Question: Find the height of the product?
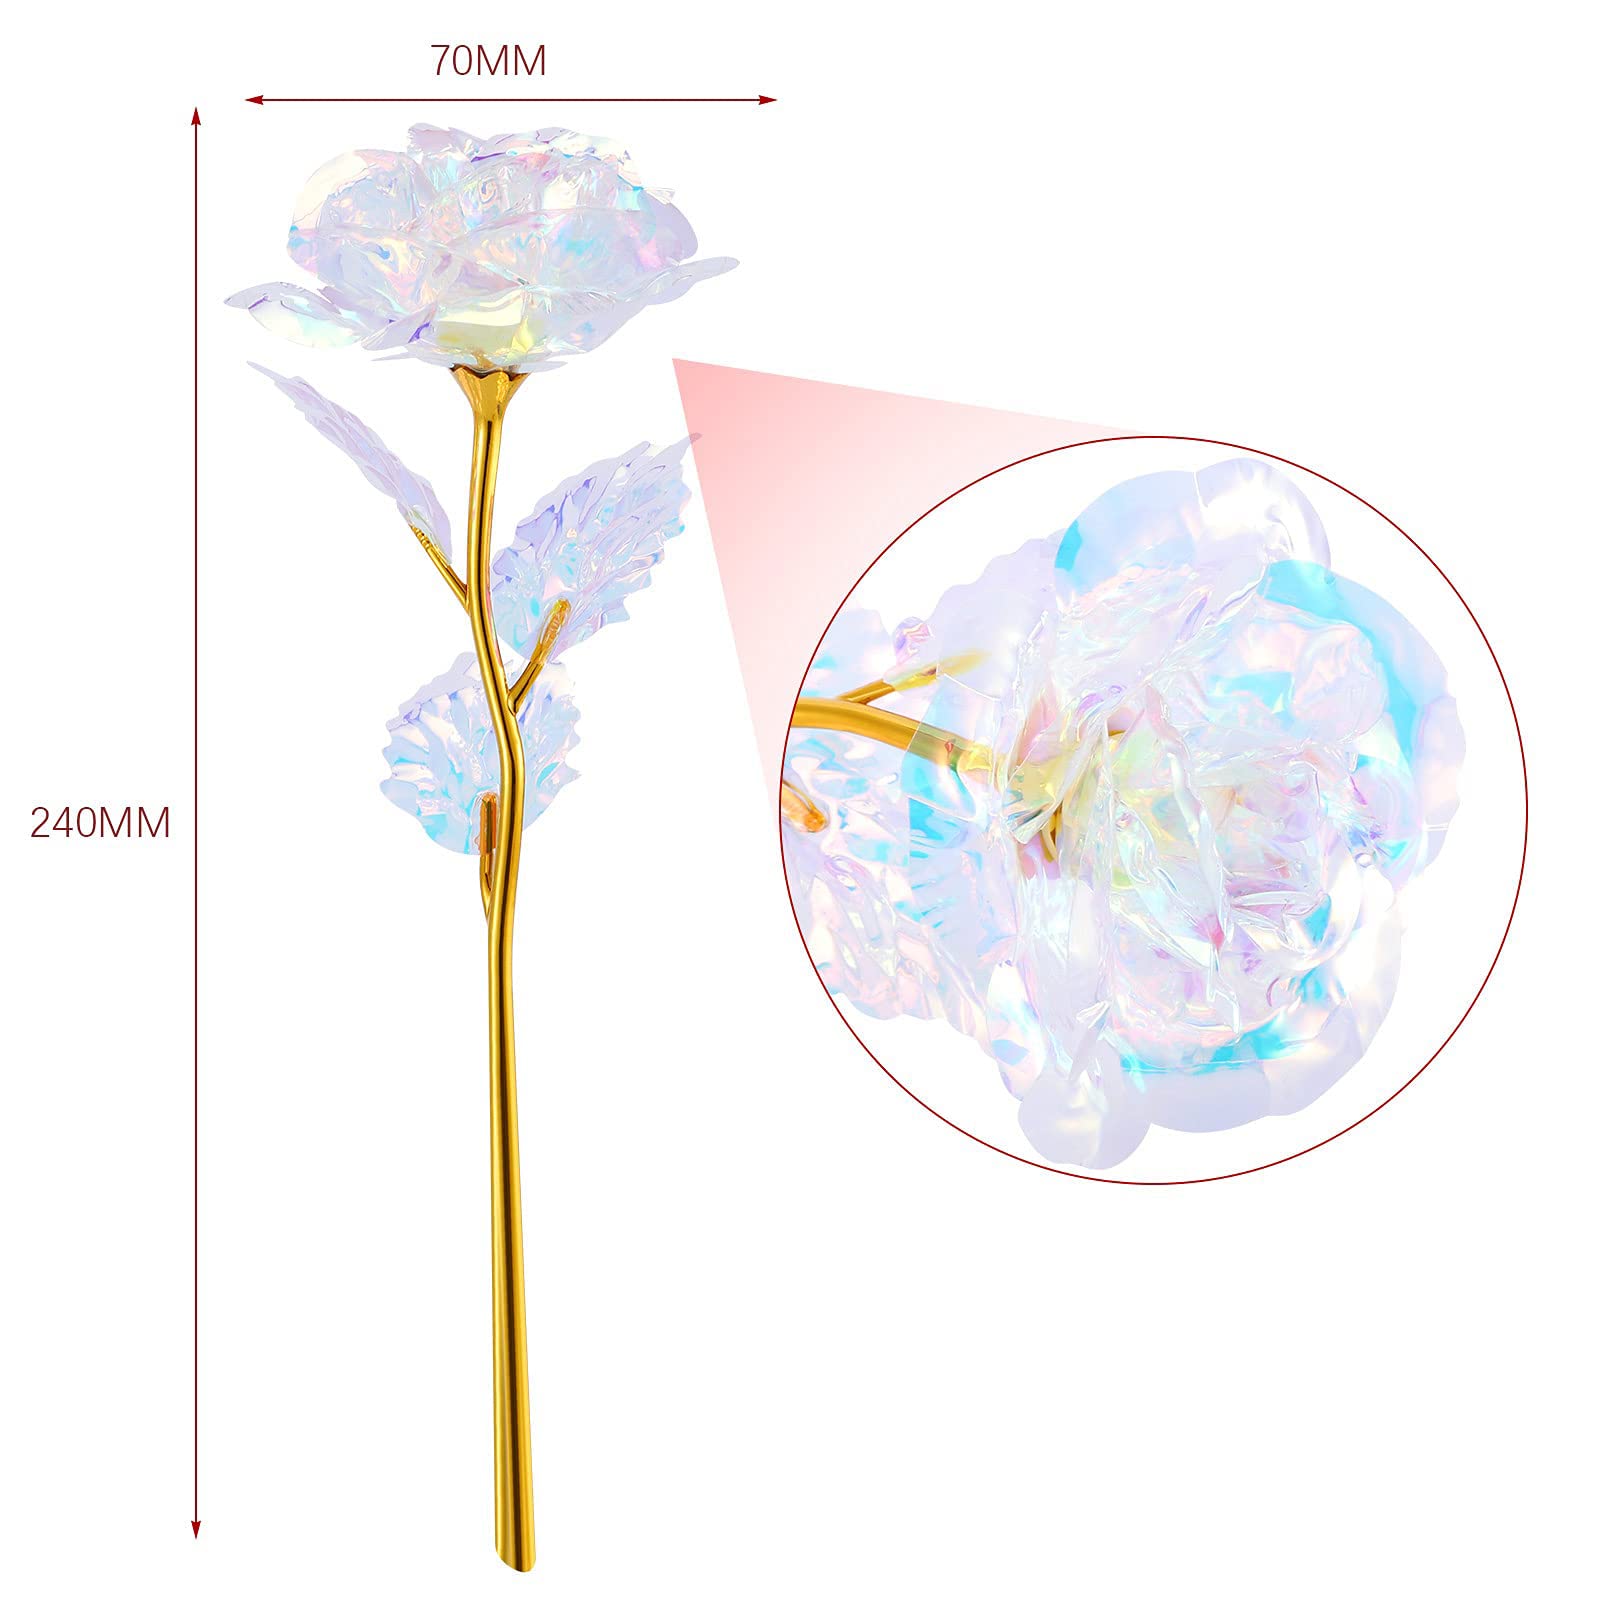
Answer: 240.0 millimetre